Organotitanium chemistry

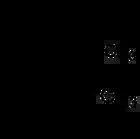
The Petasis reagent,

The Petasis reagent or dimethyl titanocene (1990) is prepared from titanocene dichloride and methyllithium in diethyl ether. Compared to Tebbe's reagent it is easier to prepare and easier to handle. It is also a methylenation reagent.